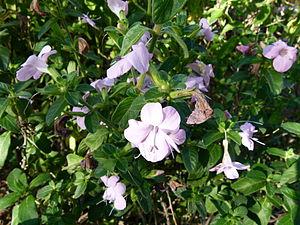
Jardin botanique Montjuic, Barcelone
Barleria obtusa est une plante à fleurs du genre Barleria de la famille des Acanthaceae.